Synthesizer

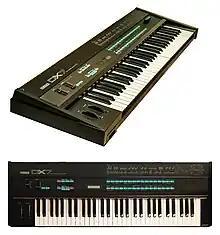
The Yamaha DX7, released in 1983, was the first commercially successful digital synthesizer and was widely used in 1980s pop music.

In 1983, Yamaha released the first commercially successful digital synthesizer, the Yamaha DX7. Based on frequency modulation (FM) synthesis developed by the Stanford University engineer John Chowning, the DX7 was characterized by its "harsh", "glassy" and "chilly" sounds, compared to the "warm" and "fuzzy" sounds of analog synthesis. The DX7 was the first synthesizer to sell more than 100,000 unitsand remains one of the bestselling in history. It was widely used in 1980s pop music.